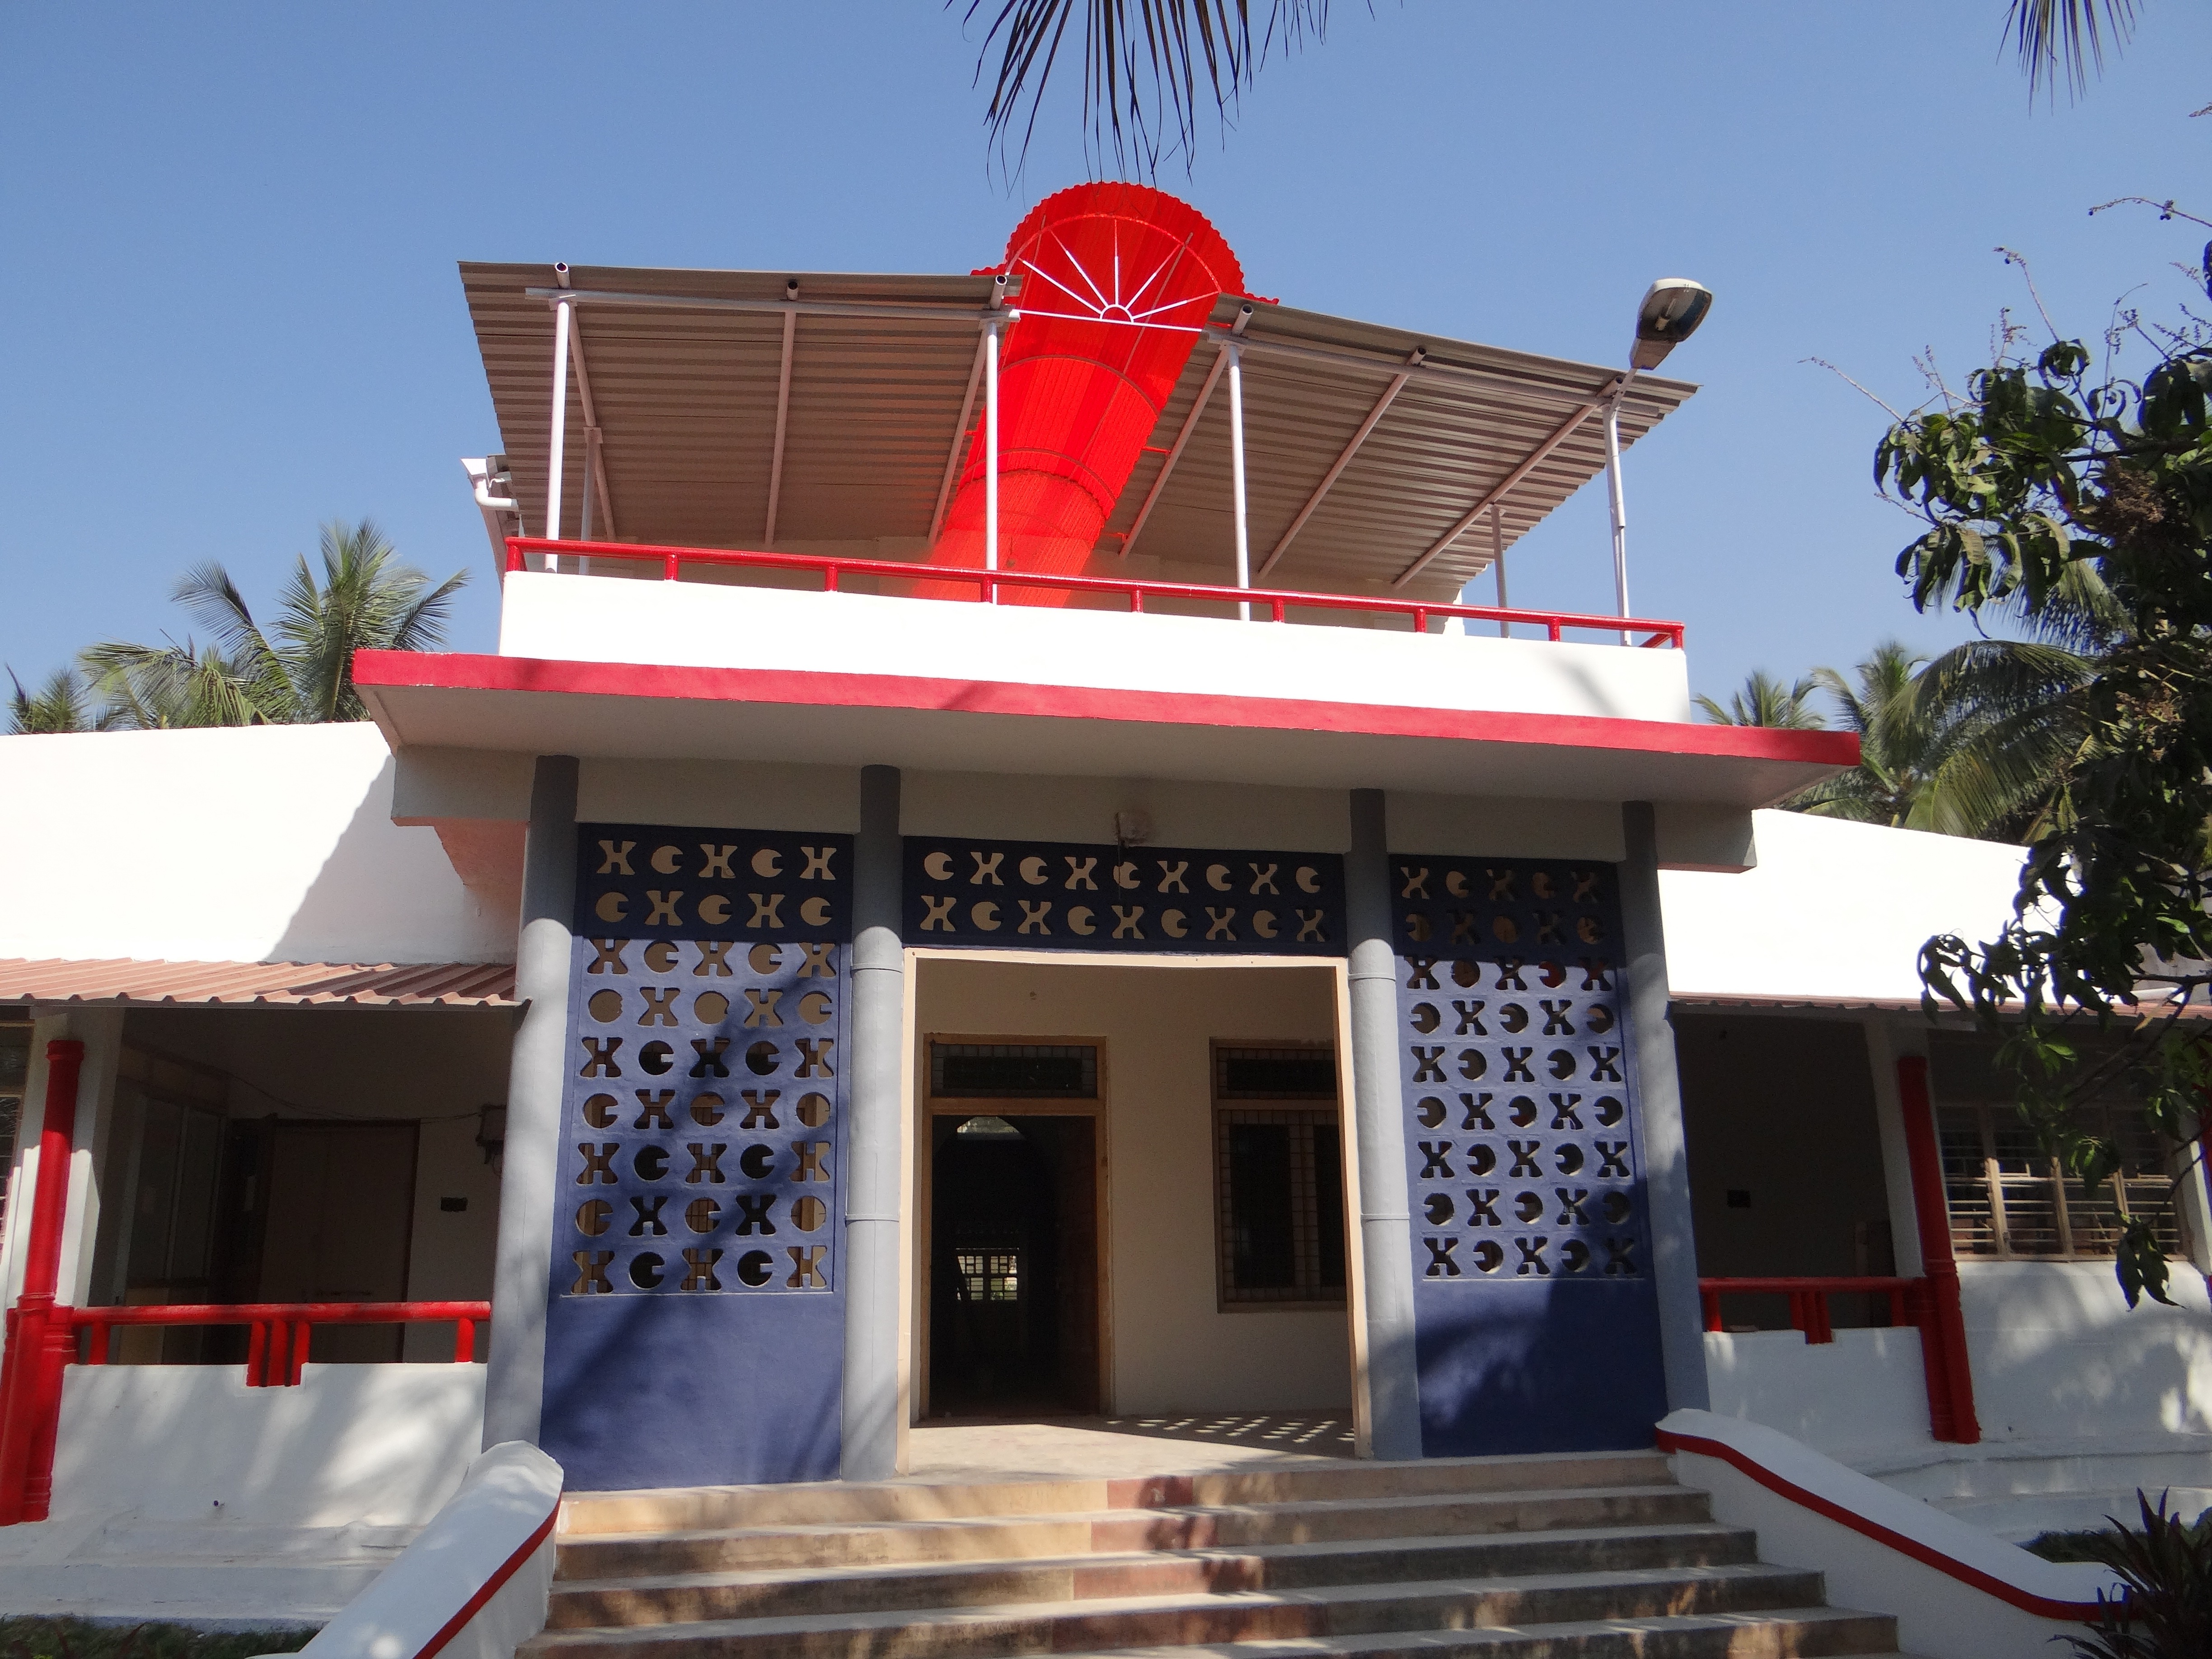
building, facade, dharwad, place of worship, temple, shrine, india, oriental, old style, shinto shrine, outdoor structure, rpli, postal life insurance, remodelled